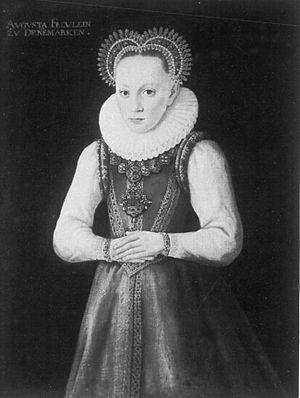
Augusta de Danemark, épouse de Jean-Adolphe de Holstein-Gottorp
Jean Adolphe de Holstein-Gottorp, né le 27 février 1575 au Château de Gottorf et décédé le 31 mars 1616 à Schleswig.
Augusta de Danemark, Norvège, née le 8 avril 1580 au château de Kolding et décédée le 5 février 1639 au château de Husum, était une princesse dano-norvégienne devenue duchesse consort de Schleswig-Holstein-Gottorp par son mariage avec Jean-Adolphe de Holstein-Gottorp.